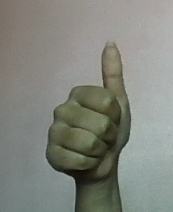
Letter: aleff